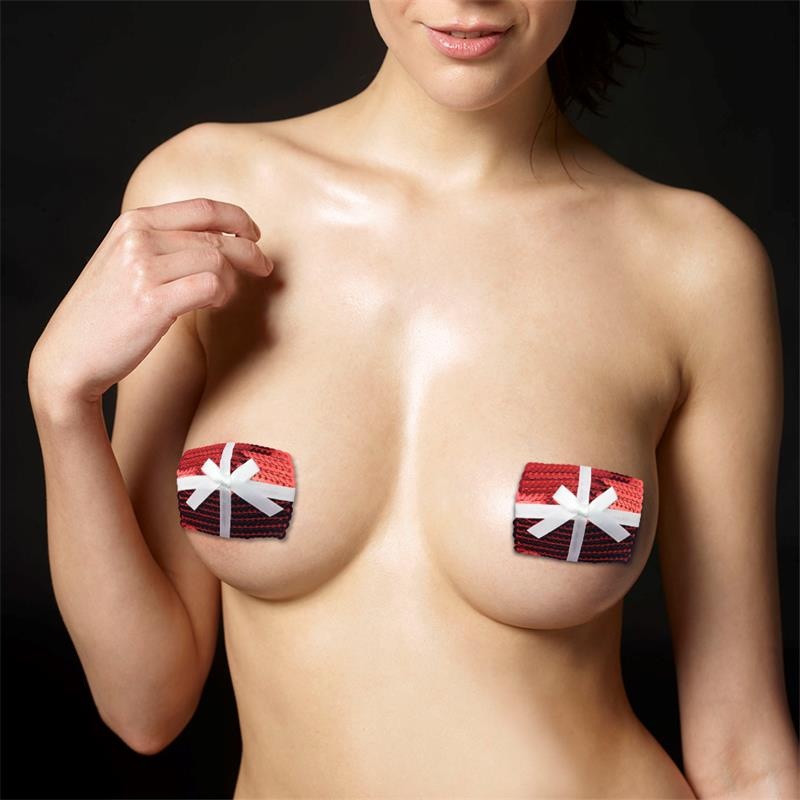
Obloge za bradavice za večkratno uporabo Sequin Red
Brand: LOVETOY
Prevleke za bradavice so nepogrešljiv element v garderobi vsakega posameznika. So dekorativni in so lahko bolj pisani, vzorčasti ali v odtenkih iste vrste kot vaša koža. Lastnosti: Material: PET+poliester+PU+PE Barva: rdeči cekin Mere: 6,7*4,5 cm Samolepilni in hipoalergeni - lahko se nosijo do 8 ur Prevleke za bradavice za večkratno uporabo Za ponovno uporabo: Preprosto operite z milnico, položite lepljivo stran navzgor in posušite na zraku. Shranjujte čisto za naslednjo uporabo.
Category: Apparel & Accessories > Clothing > Lingerie > Bra Accessories > Breast Petals & Concealers